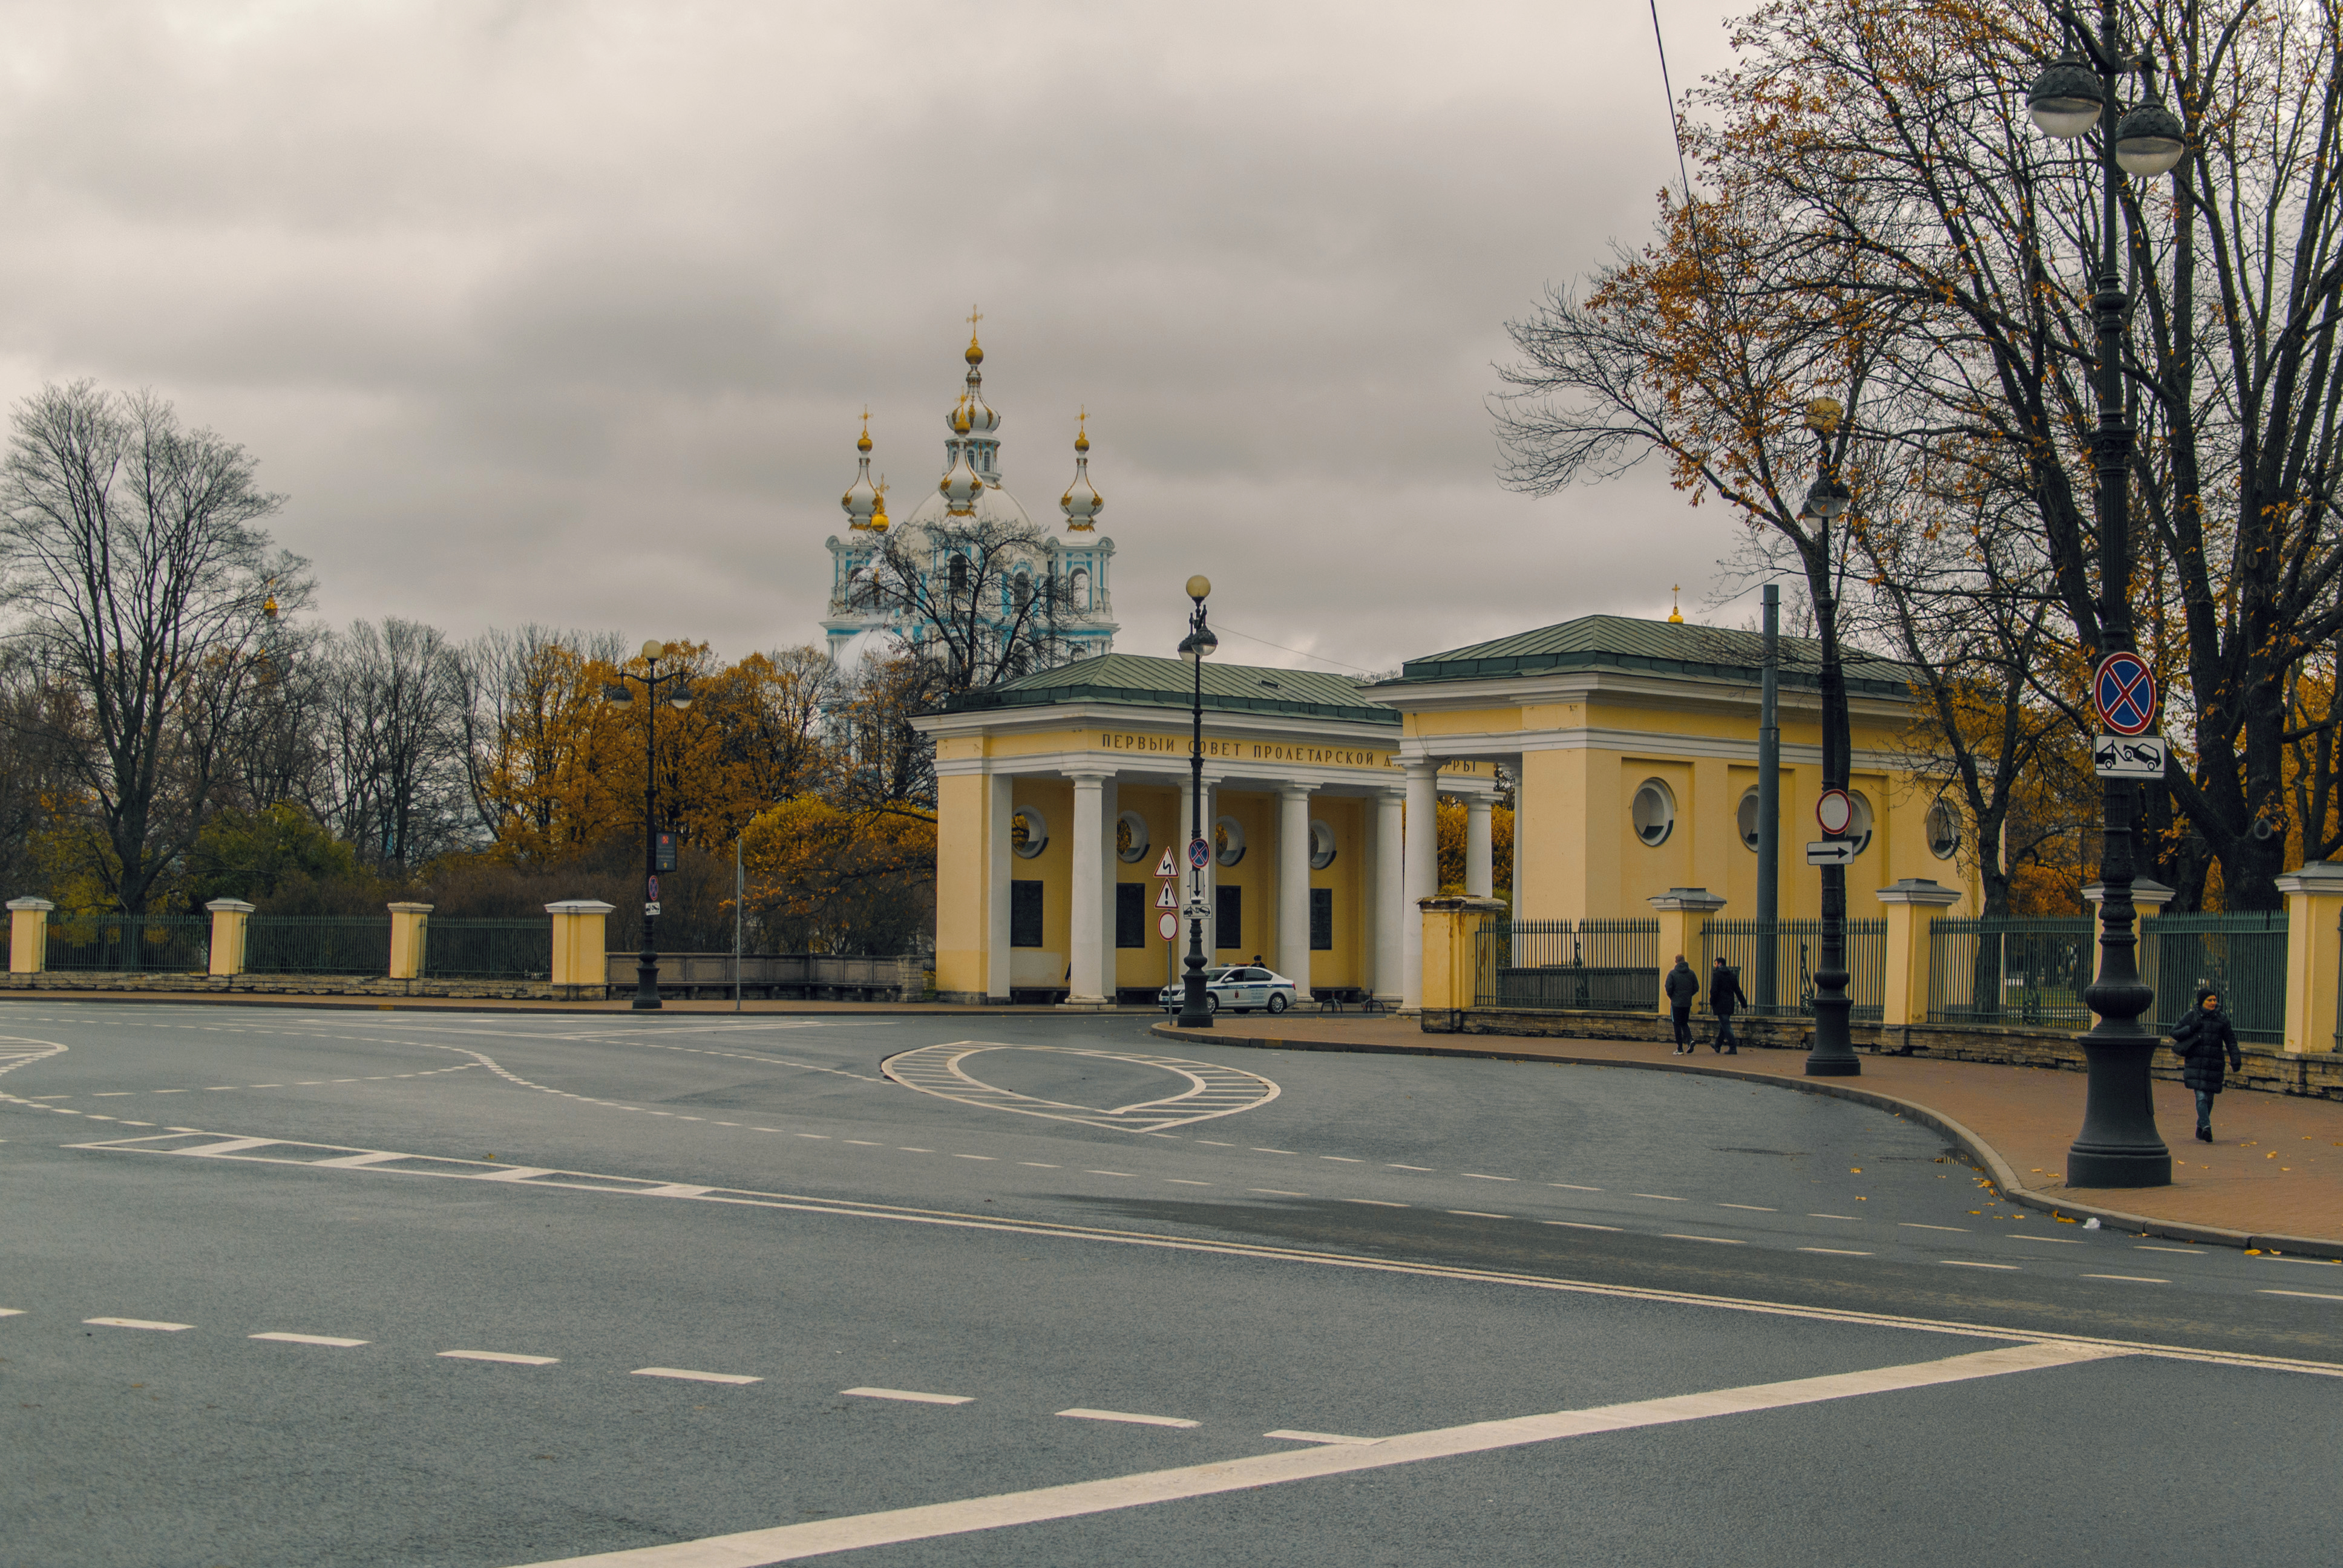
image, residential area, road, town, building, tree, house, sky, infrastructure, architecture, street, suburb, asphalt, city, plant, thoroughfare, home, estate, lane